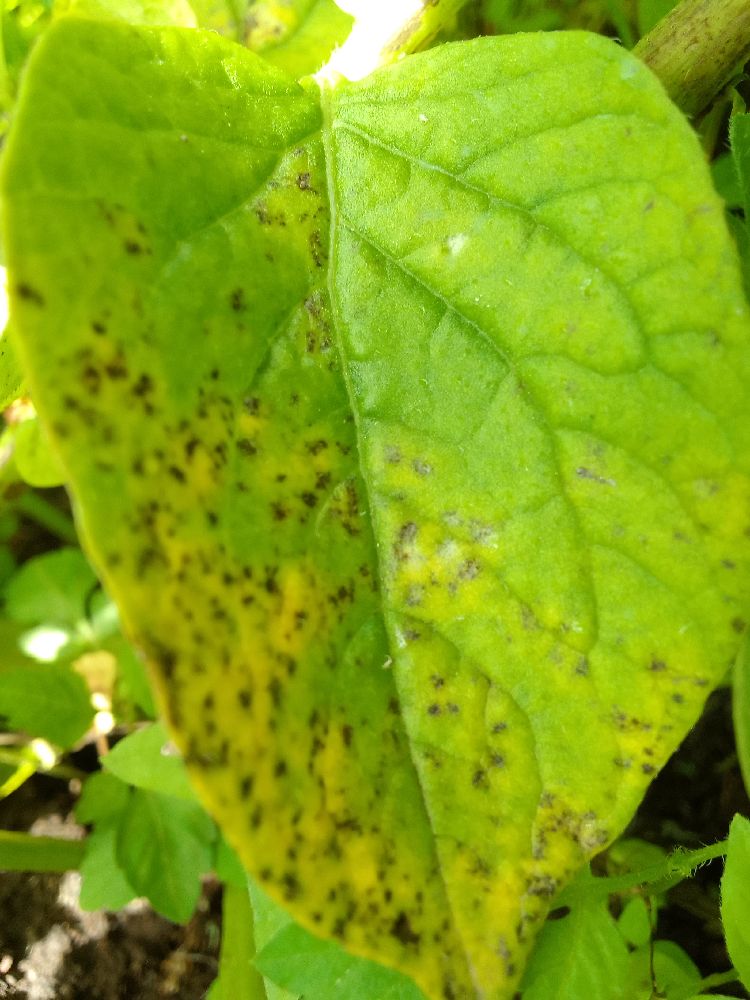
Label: Early blight